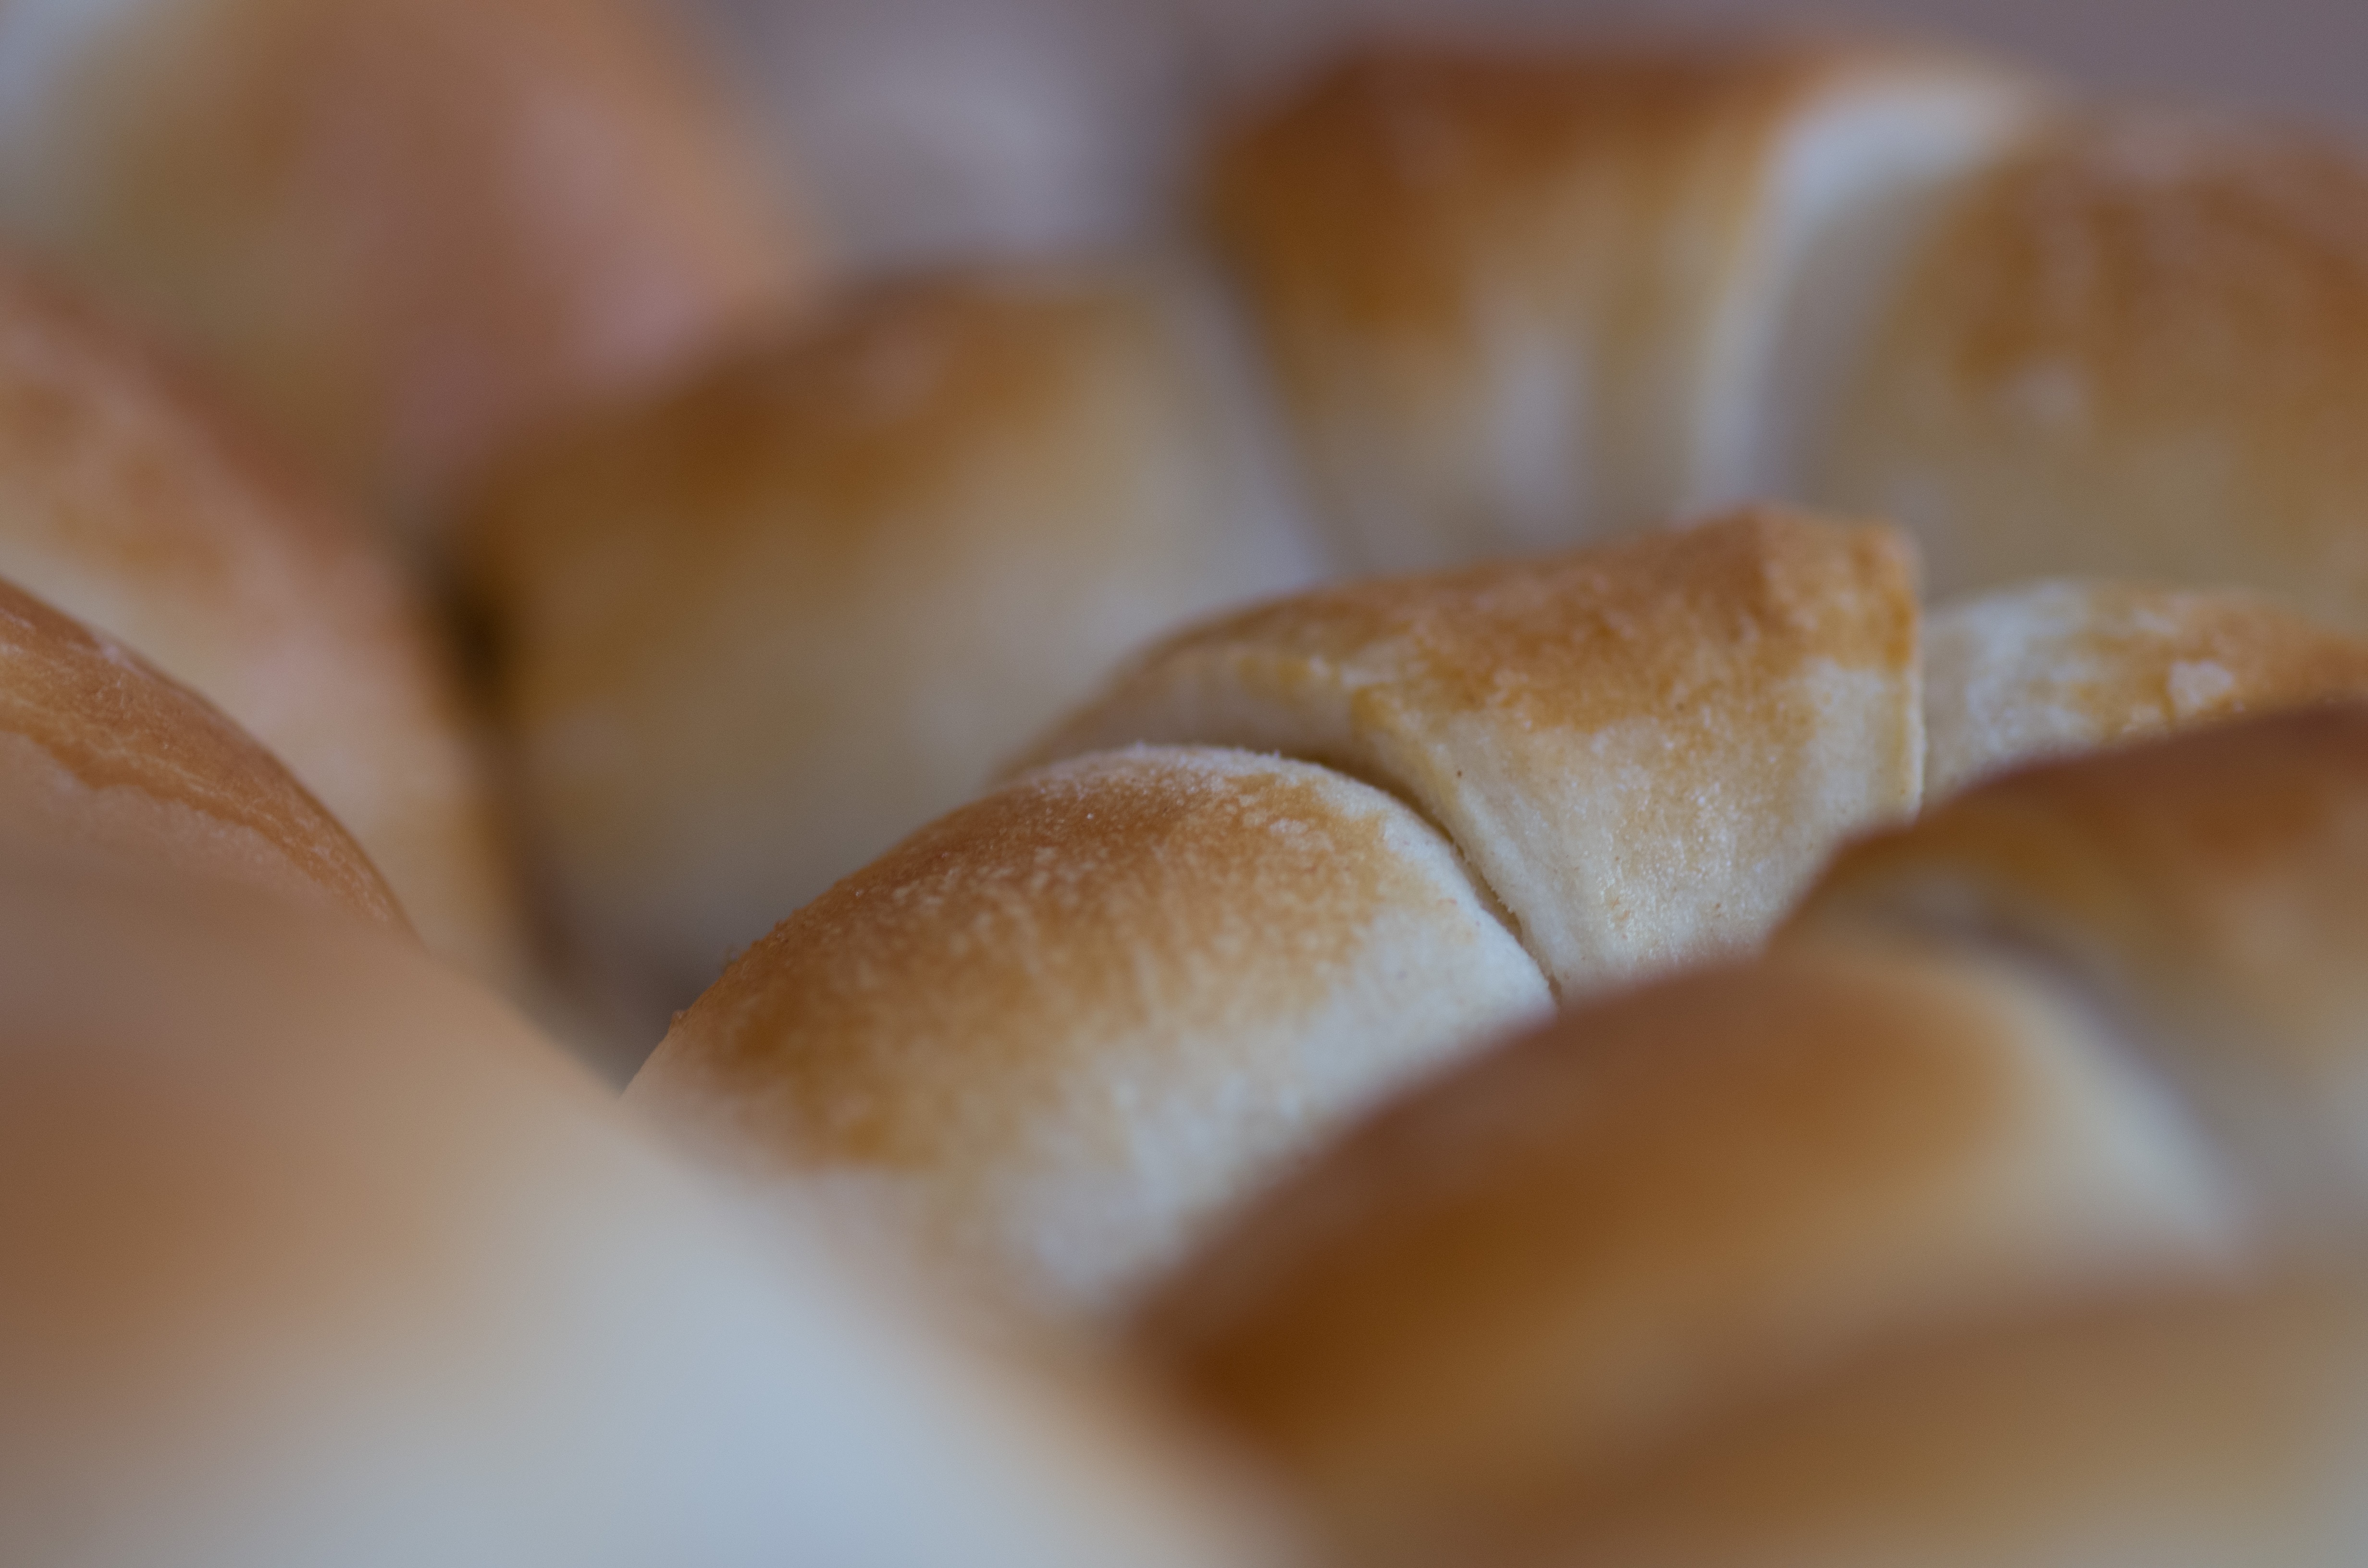
blur, dish, food, fresh, baking, dessert, bread, pastry, close up, roll, sweetness, baked goods, bread roll, snack food